Coral gas field

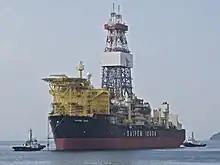
Saipem 12000 ultra-deep water drillship

The Coral gas field is a natural gas field located offshore the Cabo Delgado Province of Mozambique. Discovered in 2012, it was developed by Eni, determining it to have initial total proven reserves of around 10 trillion ft (286 km). It began production of natural gas and condensates in 2022, with a production rate of around 100 million ft/day (2.9×10 m).